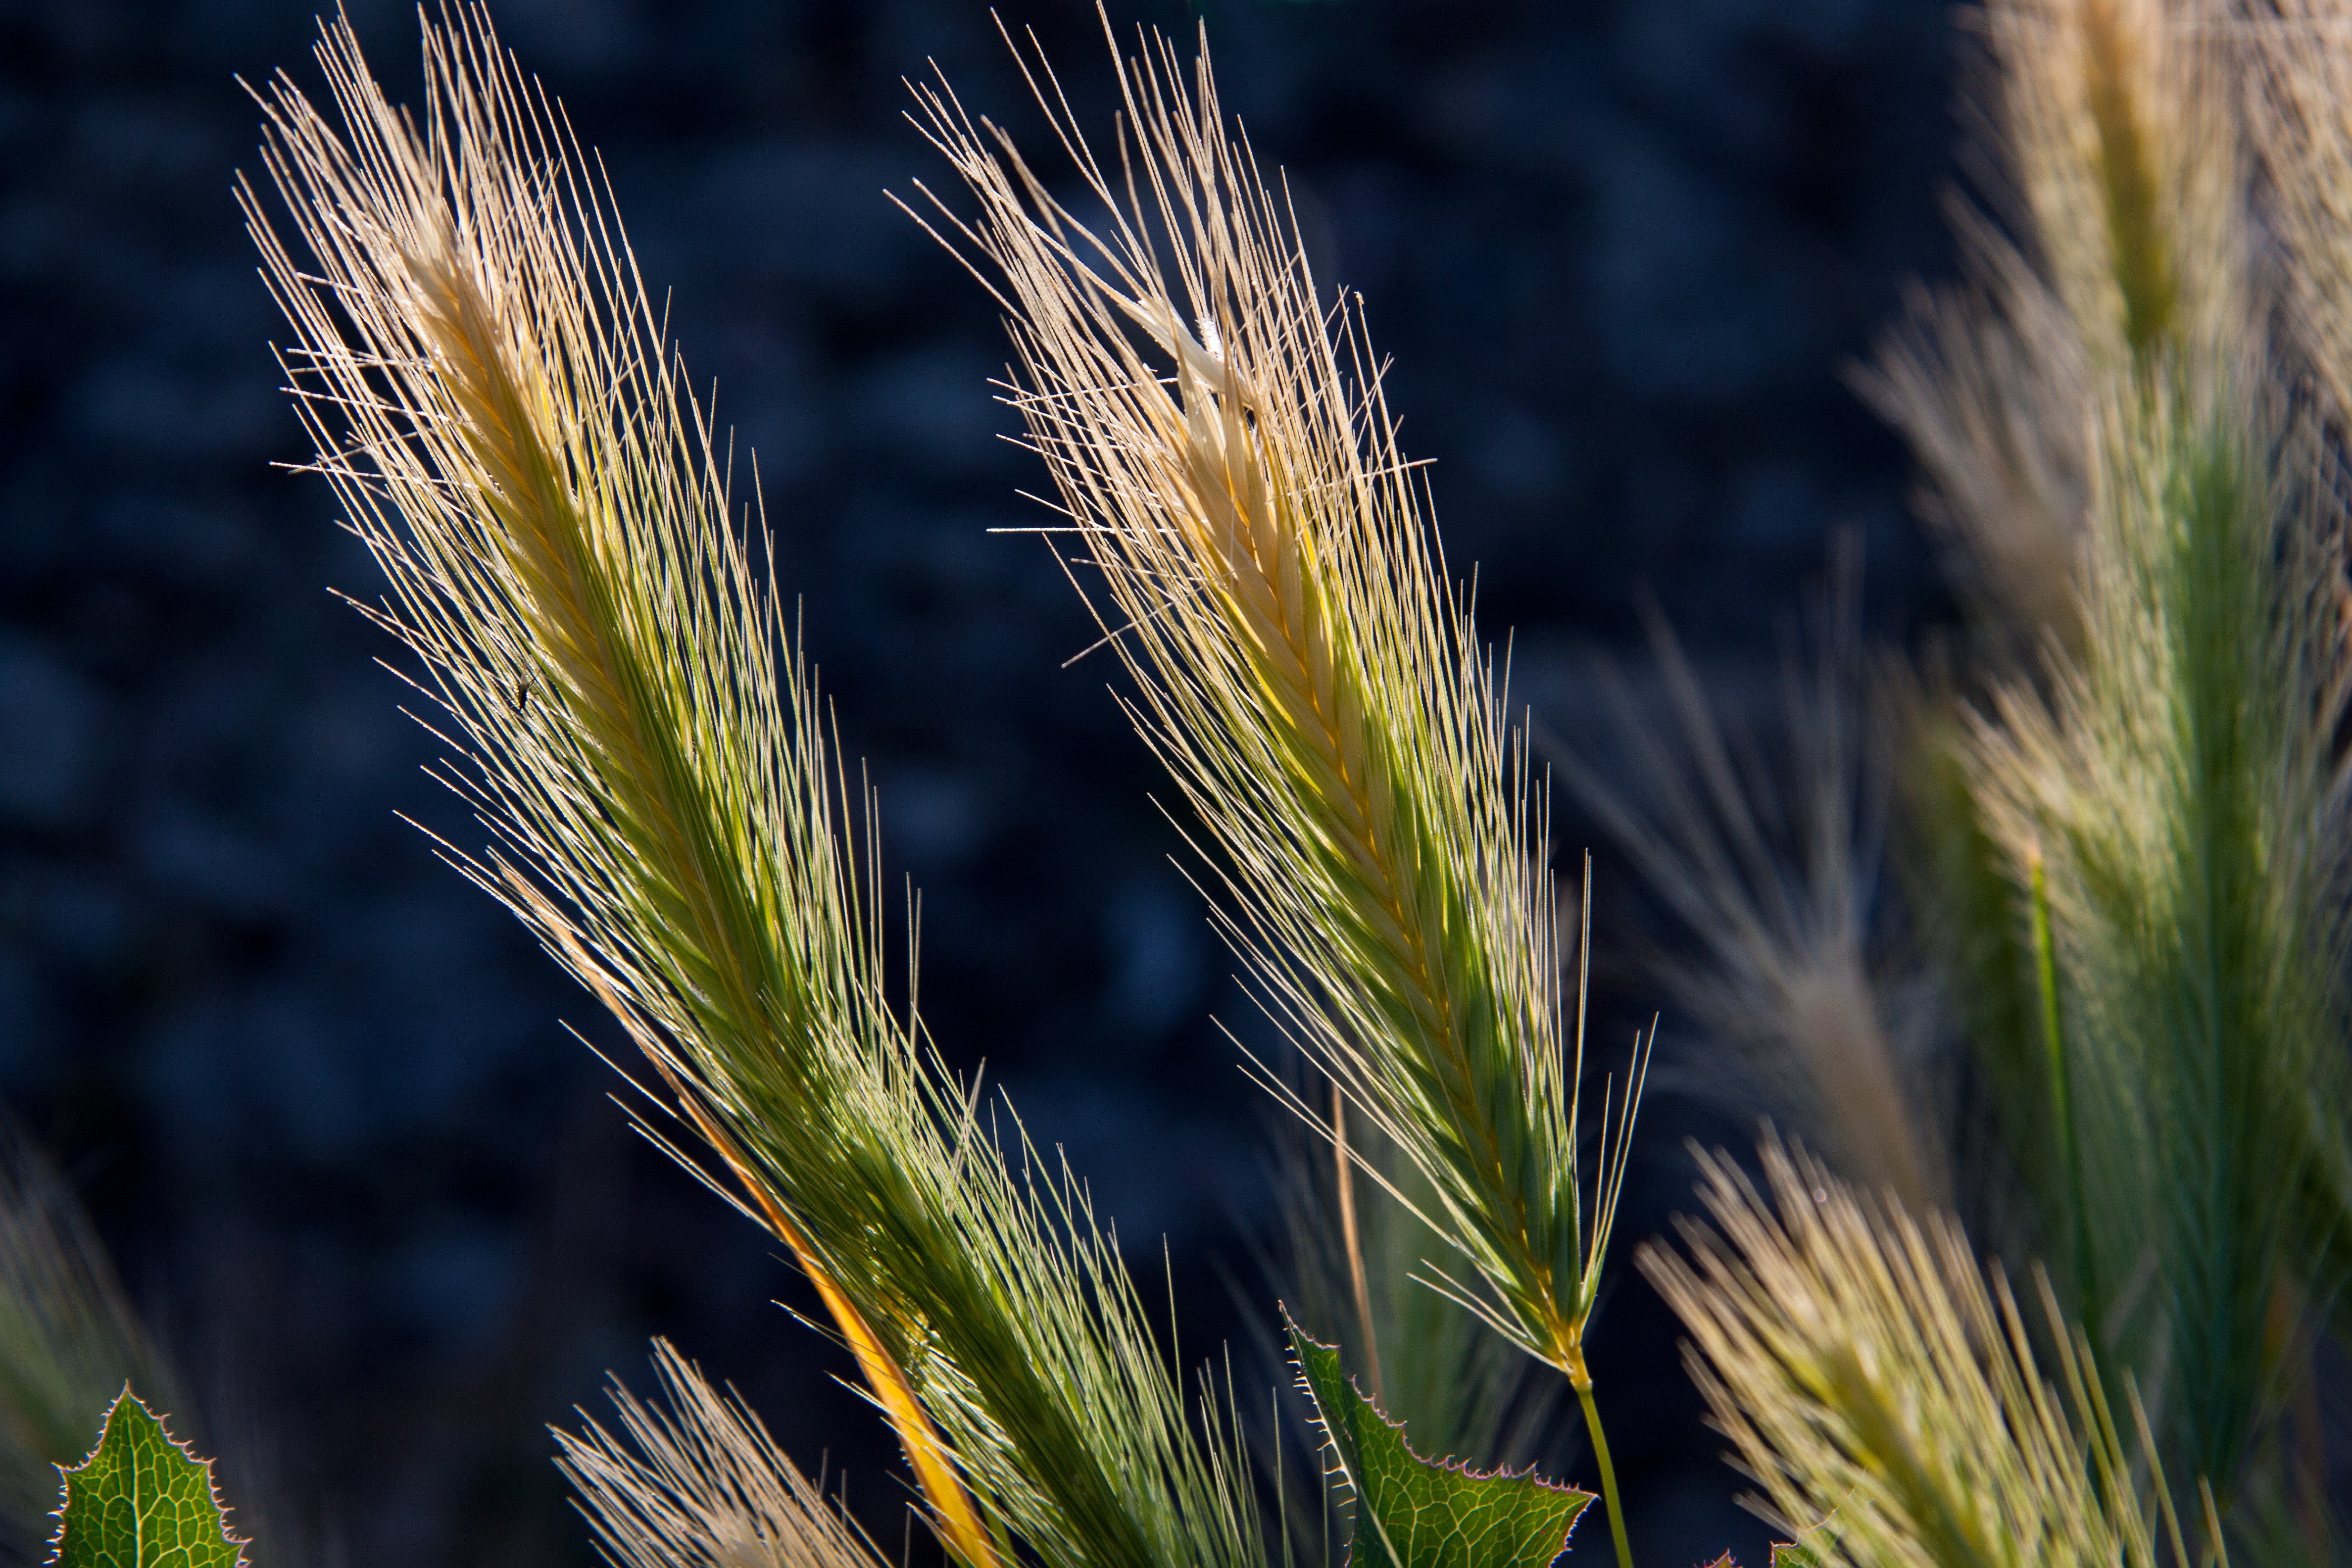
triticale, hordeum, einkorn wheat, plant, rye, food grain, barley, grain, crop, Khorasan wheat, cereal, grass family, emmer, durum, grass, sky, flowering plant, terrestrial plant, agriculture, malt, wheat, Elymus repens, cereal germ, poales, whole grain, dinkel wheat, plant stem, flower